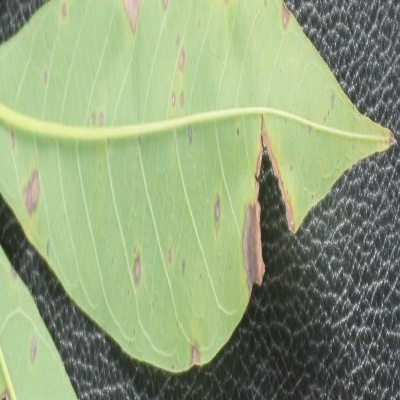
Crop: Cassava
Condition: bacterial blight